Baliem Valley

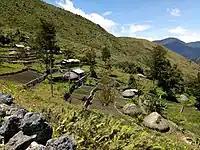
A village in Baliem Valley

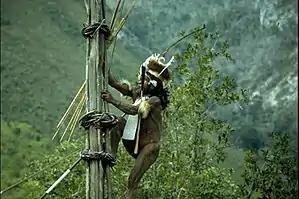
Yali Mabel, Anemaugi Village war chief in Kurulu District in the Baliem Valley

The Baliem Valley (also spelled Balim and sometimes known as the Grand Valley) is a valley of the Central Highlands in Western New Guinea, specifically in the province of Highland Papua, Indonesia. The main town in the valley is Wamena, which lies on the Baliem River. The valley is about 80 km in length by 20 km in width and lies at an altitude of about , with a population of over 200,000.